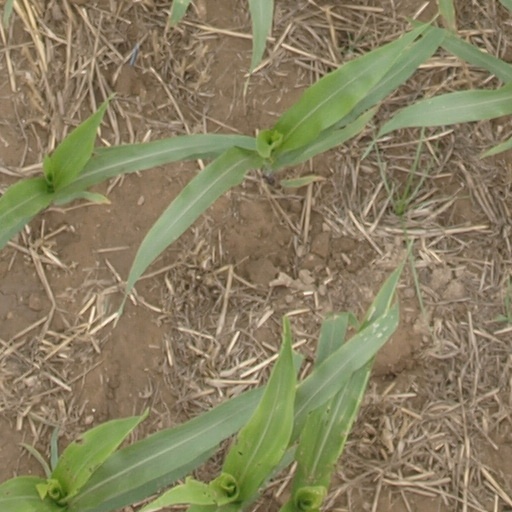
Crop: maize; corn